Zizhulin Church

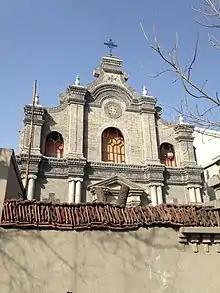
The Church Building Before Restoration

Zizhulin Church (紫竹林教堂) is a Roman Catholic church in Tianjin, China.